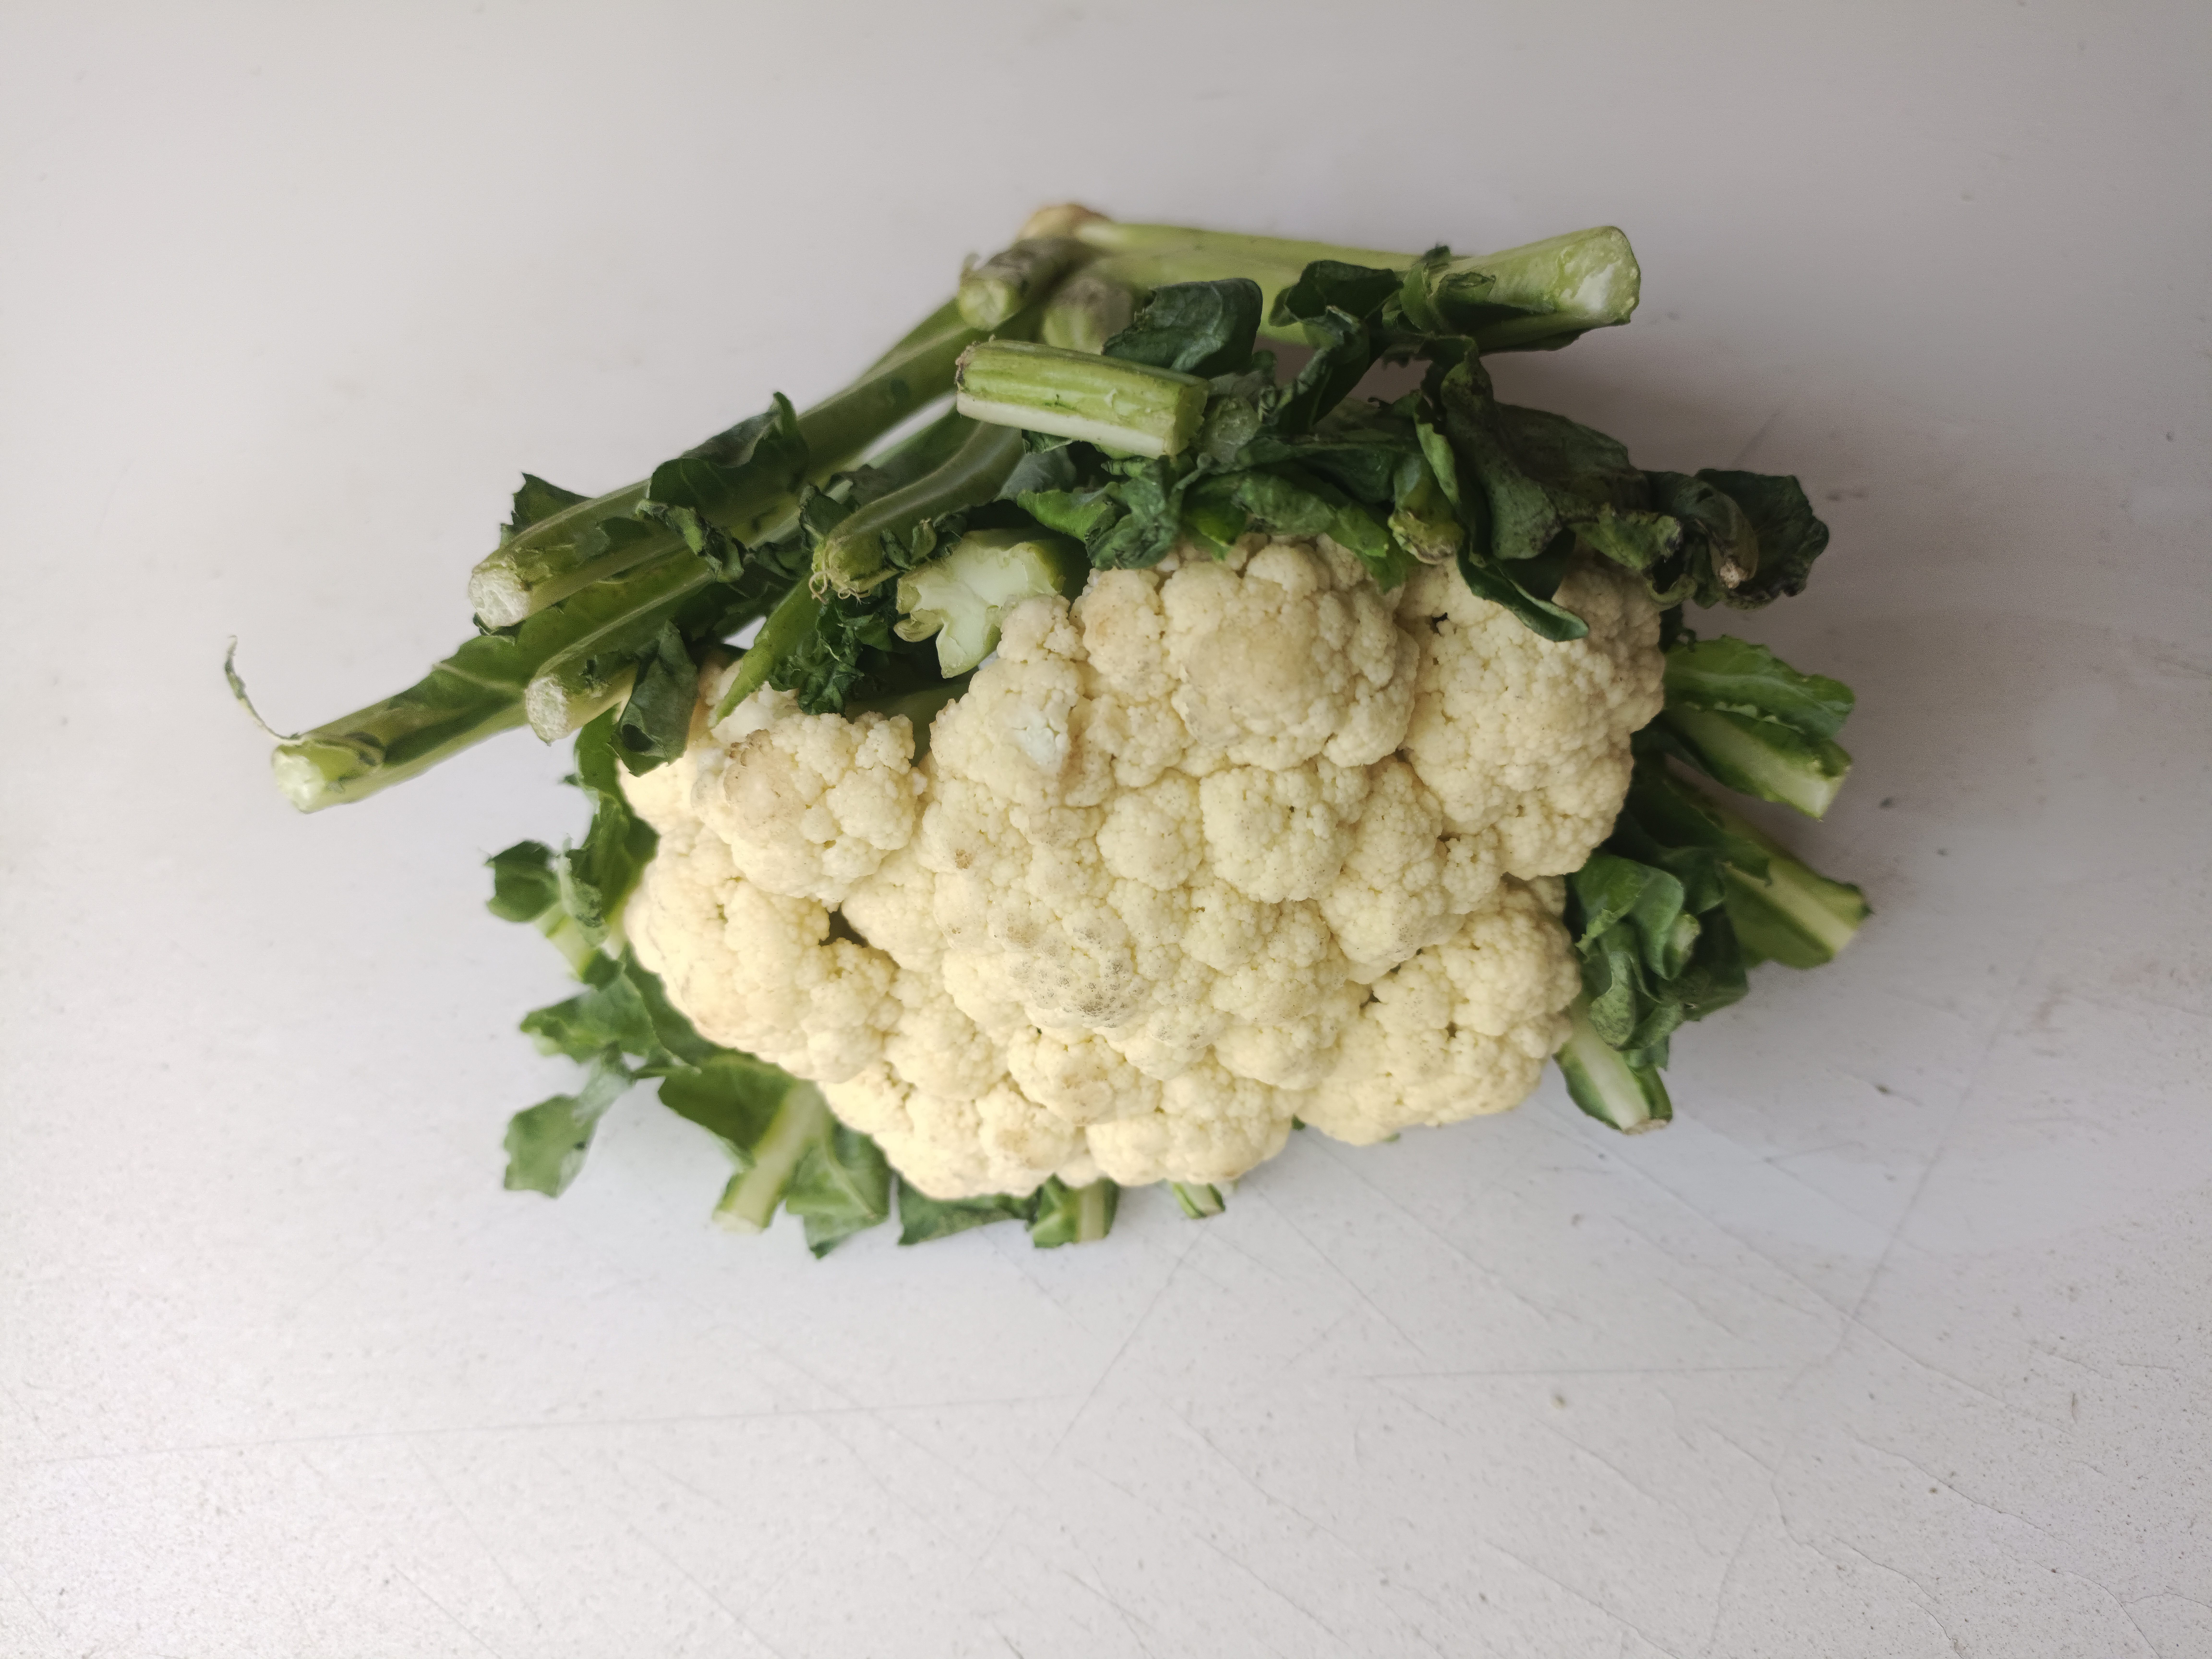
Label: Brassica oleracea